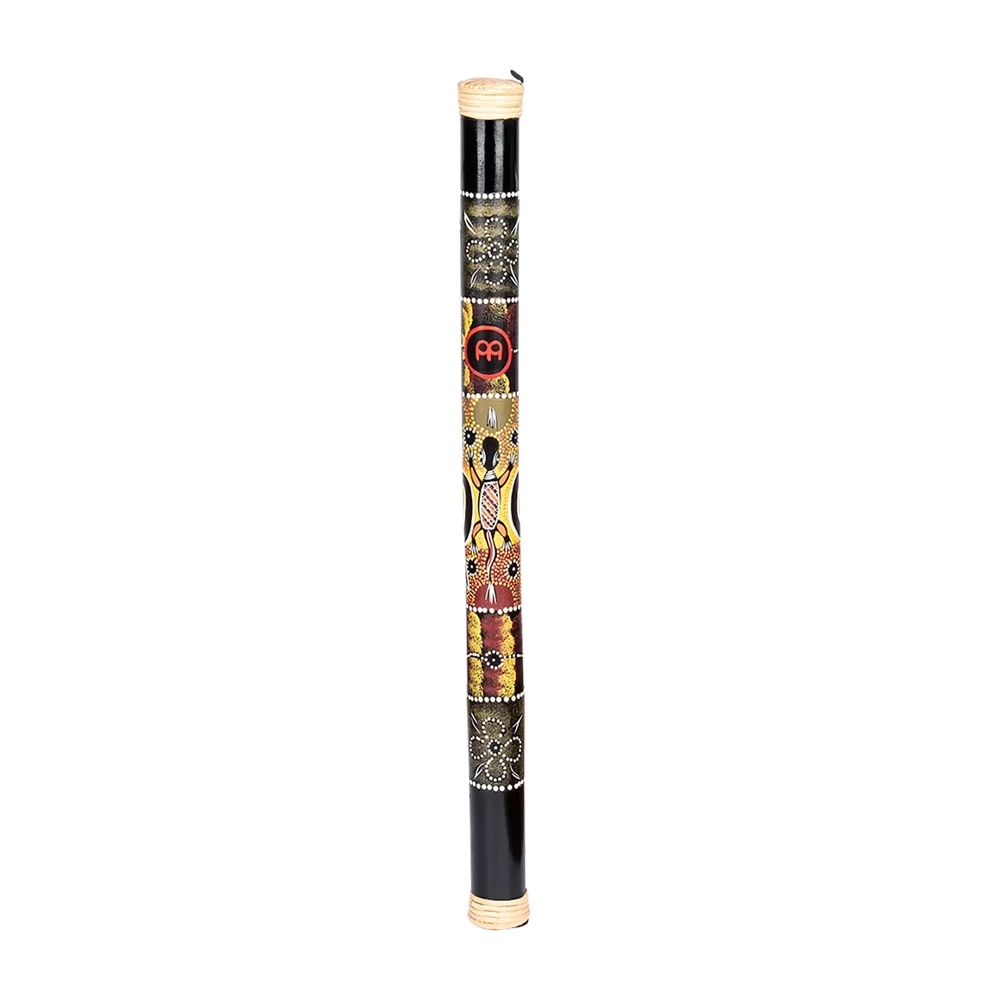
Meinl 31 1/2" Wood Rainstick - Medium
WOOD SERIES Natural Bamboo makes our MEINL Percussion Rainsticks pleasant effect instruments, with plenty of projection and long sustain. They may be played like big shakers as well. Features: Long sustain Dot-painted by hand Also suitable as giant shaker Material: Bamboo Color: Black
Brand: Meinl Percussion
Category: Arts & Entertainment > Hobbies & Creative Arts > Musical Instruments > Percussion > Hand Percussion > Musical Shakers > Rainsticks